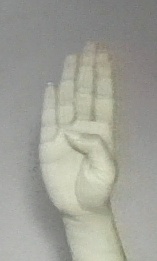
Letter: kaaf